Marstonia comalensis

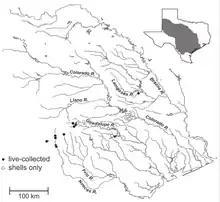
Map showing the distribution of "Marstonia comalensis" in the Brazos, Colorado, Guadalupe and Nueces River basins, south-central Texas. The arrow indicates the type locality (Comal Creek).

The type locality is Comal Creek, near New Braunfels, Comal County, Texas. The original collections of "Marstonia comalensis" are worn shells having the appearance of drift material. It is possible that "Marstonia comalensis" became extinct at Comal Springs when